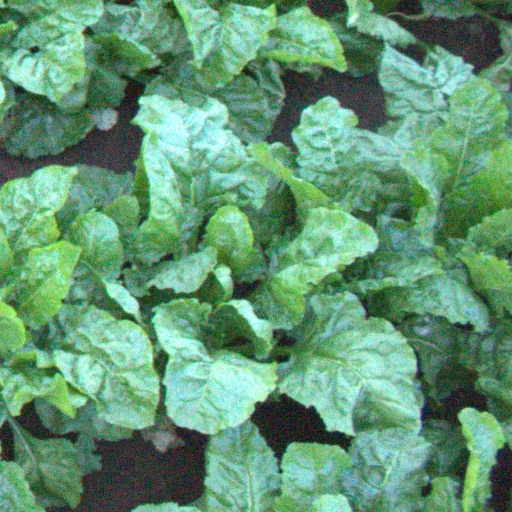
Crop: sugar beet